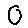
Label: 0